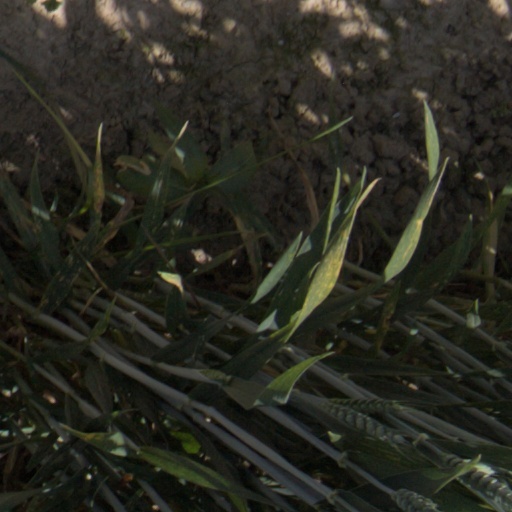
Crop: wheat